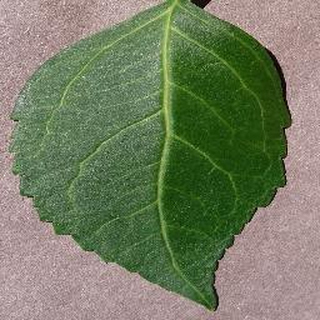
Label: healthy_cherry